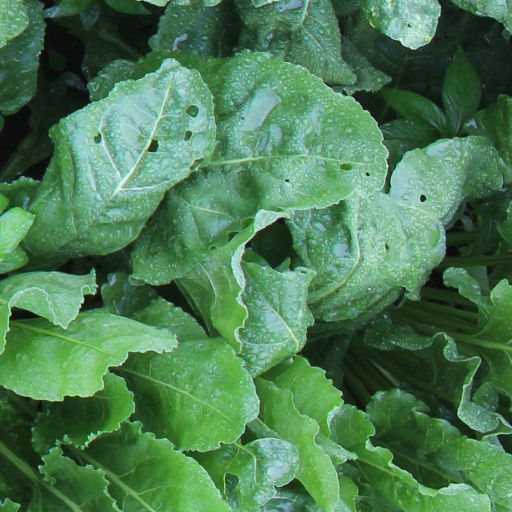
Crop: sugar beet